BR Standard Class 5 73096

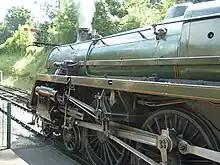
73096 at Alresford station

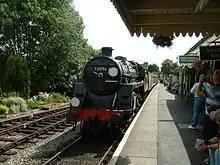
73096 arriving at Alton station

Rescued from the scrapyard in July 1985 by Hampshire-based businessman John Bunch, 73096 was returned to service in October 1993 by the Mid-Hants Railway on the Watercress Line, following major boiler overhaul and the construction of a new tender, based on the chassis from an LMS Jubilee Class tender, to a to BR1G style.